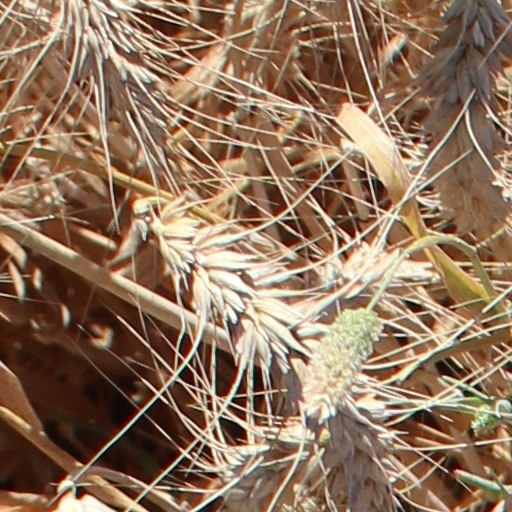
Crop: wheat